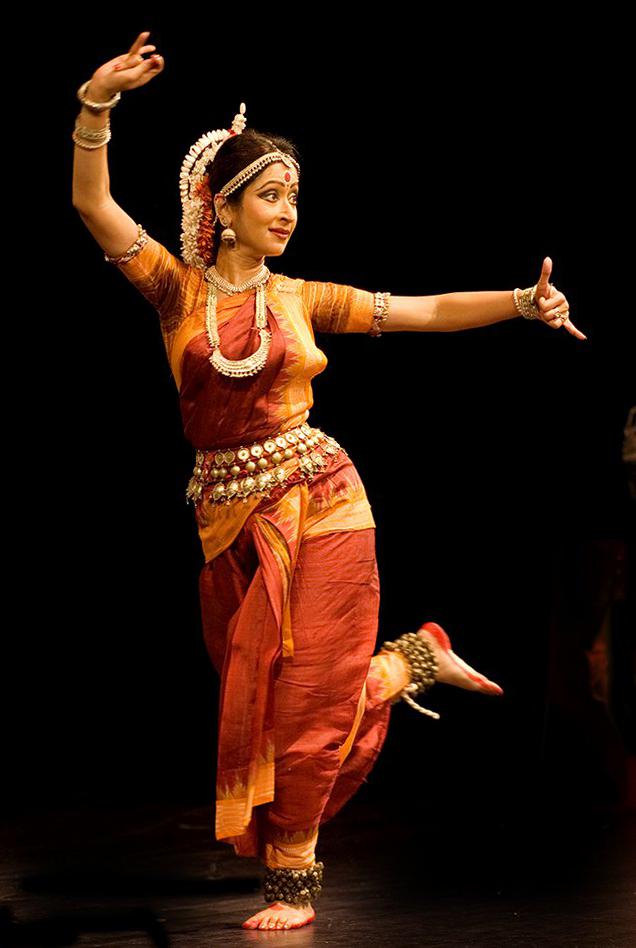
Dance form: odissi